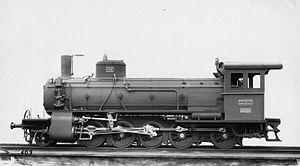
La Compagnie des phosphates et des chemins de fer de Gafsa est une ancienne entreprise de droit français créée en 1897 pour construire et exploiter un chemin de fer et des gisements miniers dans la région de Métlaoui, au sud de la Tunisie.